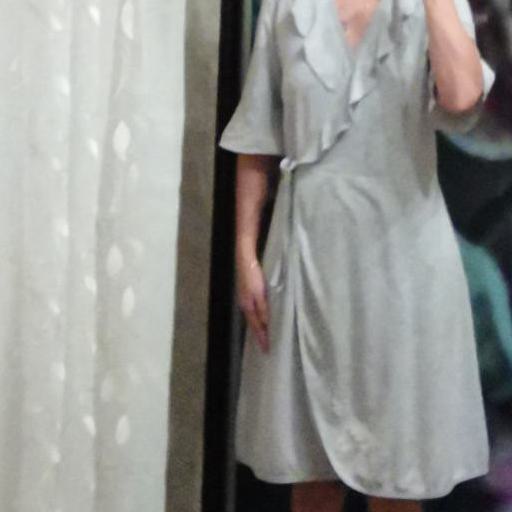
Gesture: no_gesture